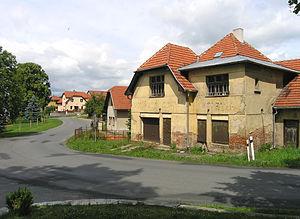
Struhařov est une commune du district de Prague-Est, dans la région de Bohême-Centrale, en République tchèque. Sa population s'élevait à 884 habitants en 2020.